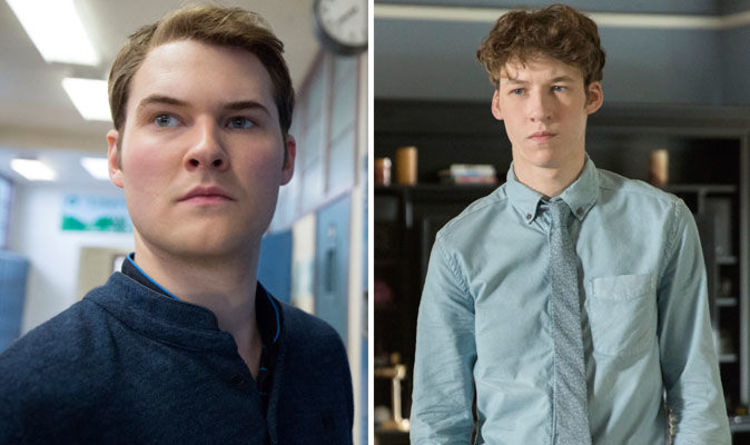
Gender: men